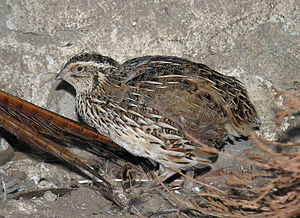
Vagtler
Vagtel, Coturnix coturnix
Vagtel, Coturnix coturnix
Vagtler er en slægt af små hønsefugle, der er udbredt i både Afrika, Europa, Asien og Australien. Vagtler har en meget kort hale af bløde fjer, der er skjult bag de øvre overhaledækfjer. Vingerne er spidse.